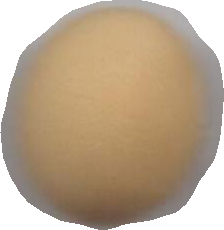
Variety: Grobogan